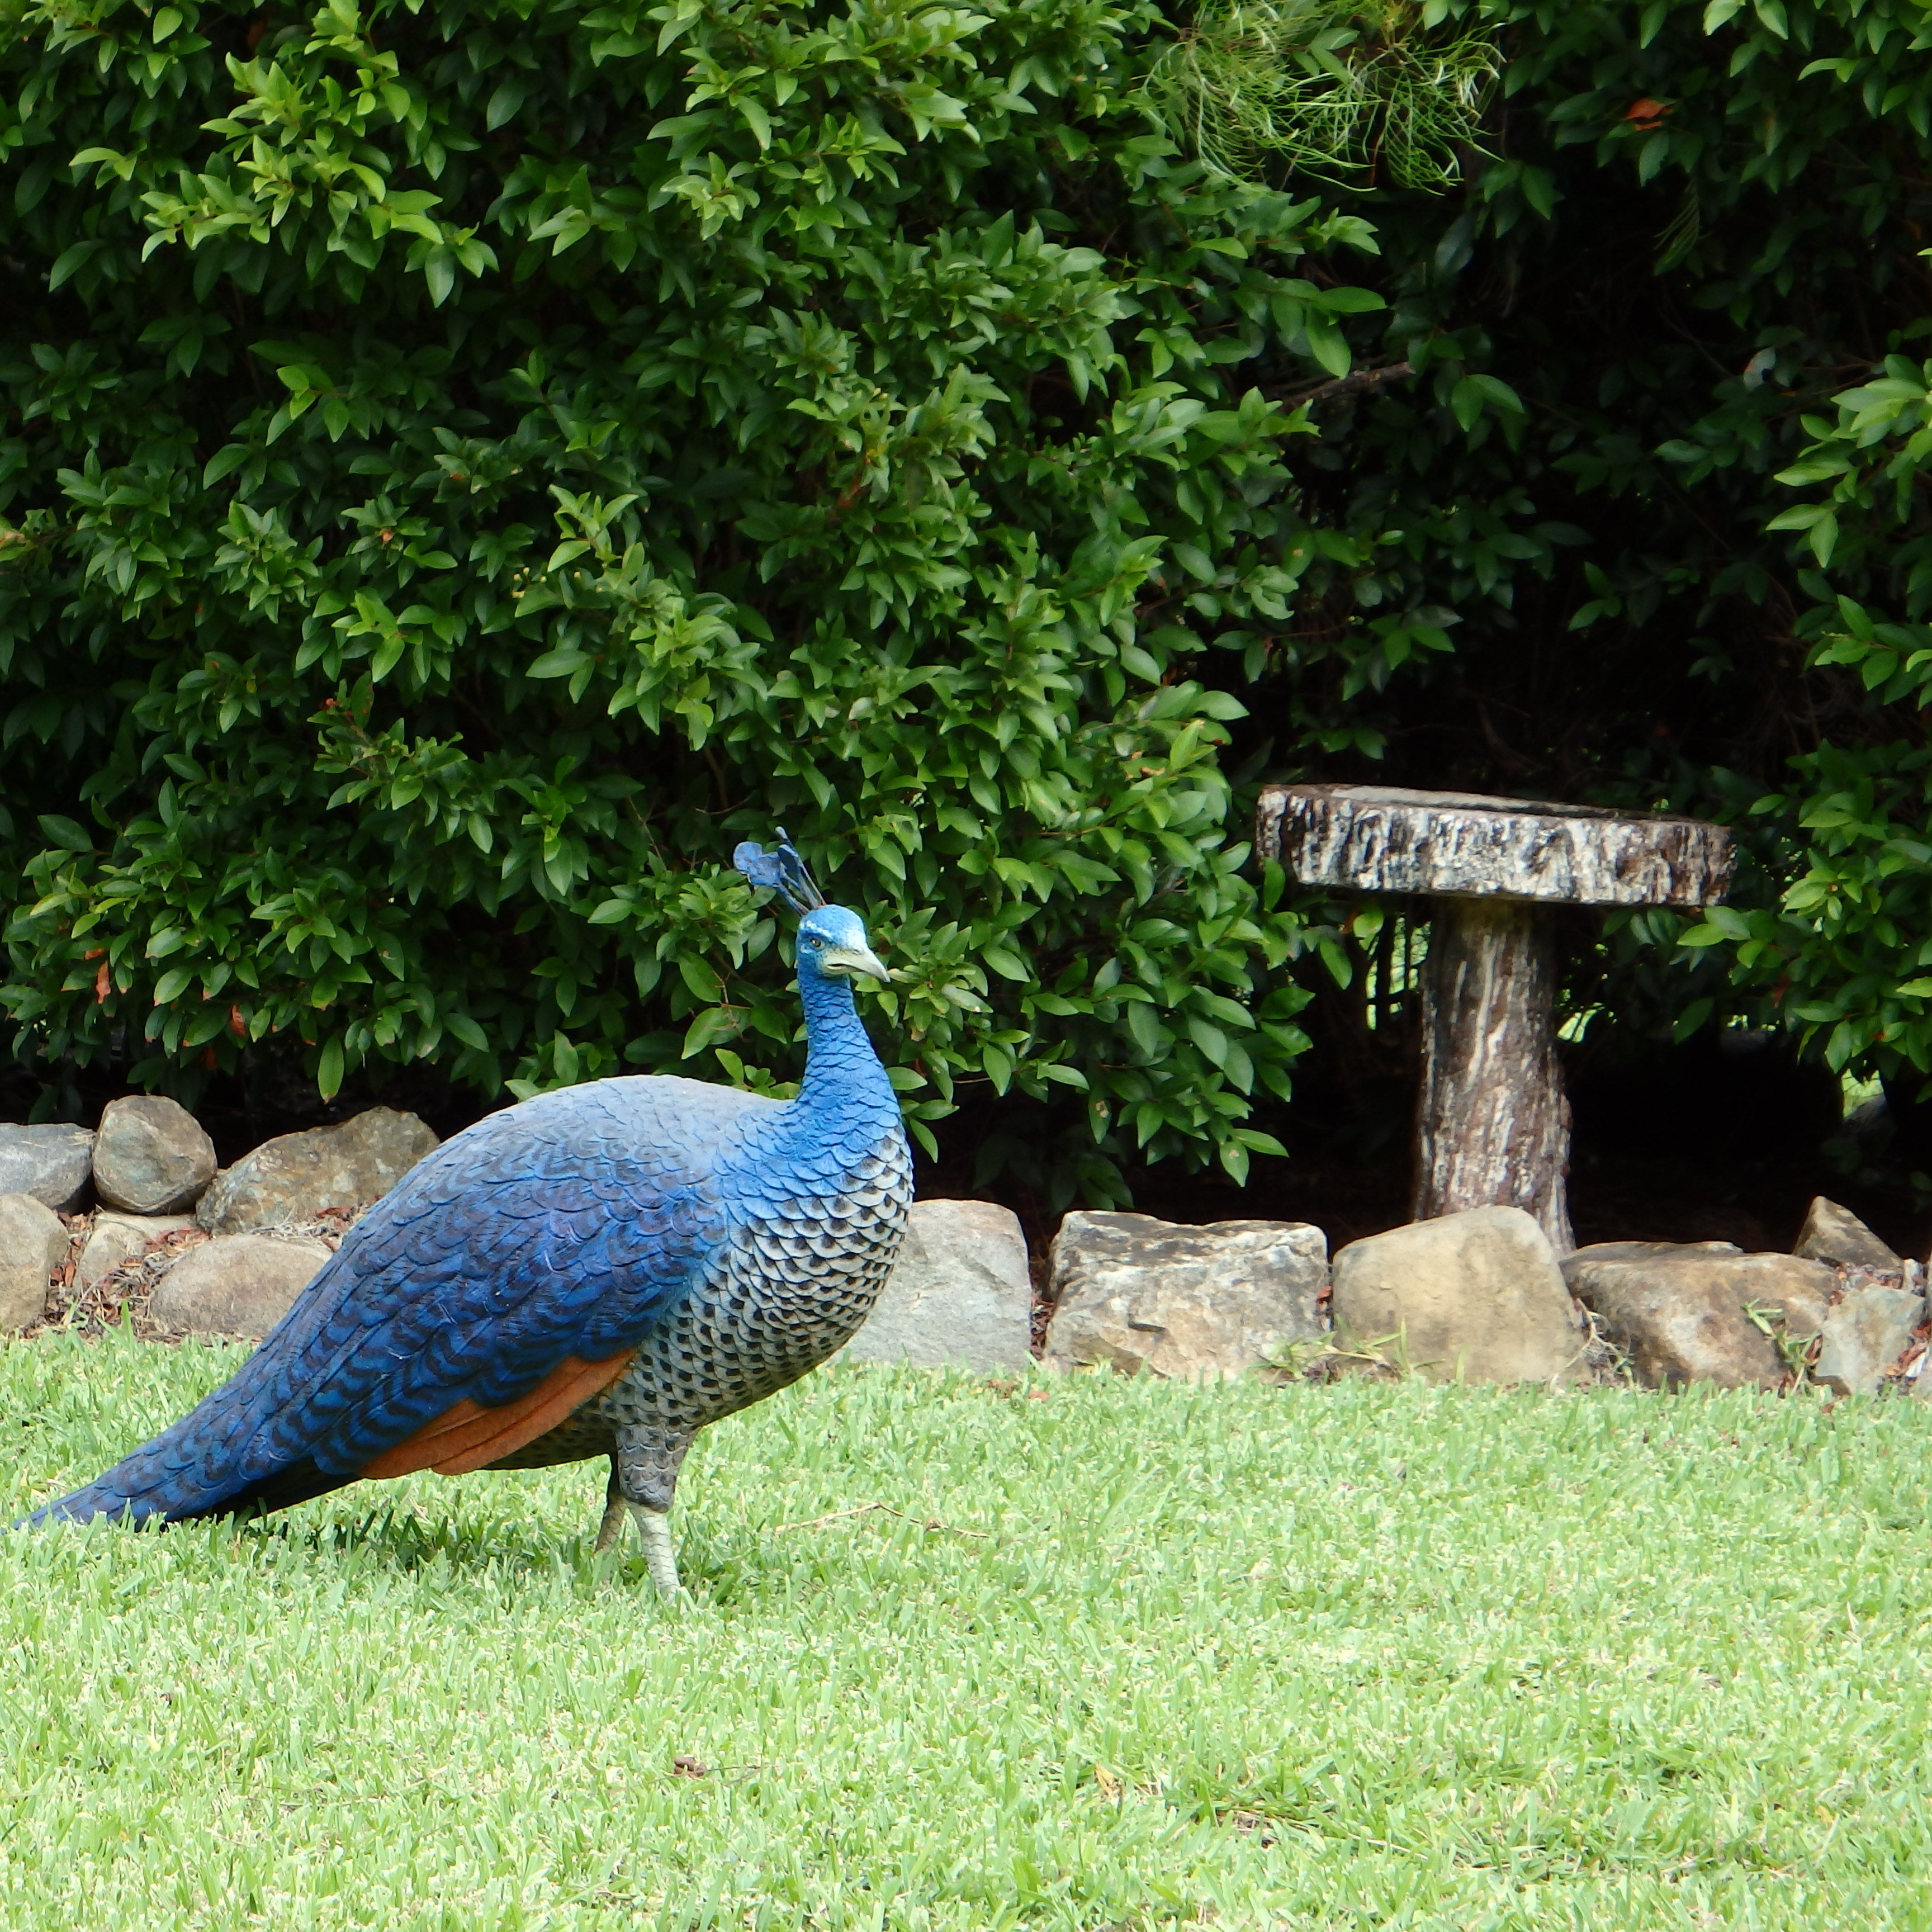
landscape, nature, bird, animal, female, wildlife, wild, zoo, green, beak, color, blue, colorful, garden, feather, fowl, fauna, peacock, plumage, hen, pea, outdoors, gardening, galliformes, bright, turkey, creature, gardens, peafowl, vibrant, attractive, elegance, peahen, phasianidae, wild turkey